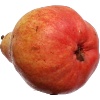
Label: Pear Red 1